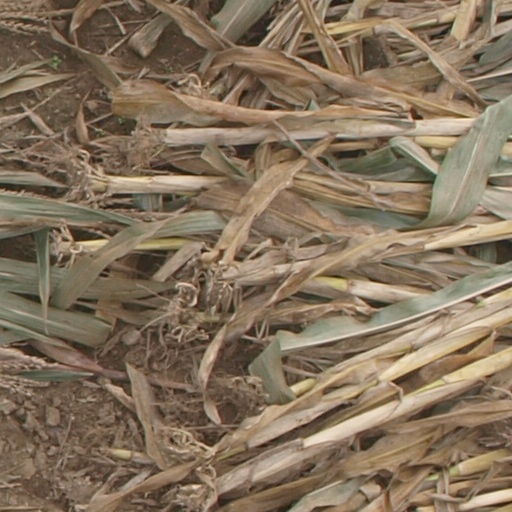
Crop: maize; corn